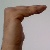
The image shows a hand gesture representing a space in Indian Sign Language.